Hiragi Kurumi

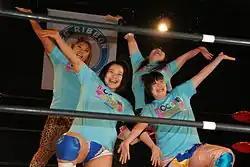
Kurumi (far right from bottom row) in January 2012 among her "Mocchiri Family" unit stablemates Dorami Nagano, Hamuko Hoshi and Mochi Miyagi

Kurumi made her professional wrestling debut at the early age of 10, working her first match for Ice Ribbon, at "New Ice Ribbon #149" from January 16, 2010, where she fell short to Chii Tomiya. She became one of the youngest champions in professional wrestling history after she defeated Tsukushi at "19 O'Clock Girls Pro Wrestling 87" on September 16, 2011 at the age of 11 to win the vacant IW19 Championship. At "RibbonMania 2019", an event which portraited the retirement of Tequila Saya, Kurumi participated in a 38-person gauntlet match, competing against notable opponents such as Ken Ohka, Munenori Sawa, Manami Toyota, Syuri and others. At "Ice Ribbon Vs. Shinjuku 2-chome", an event produced by Ice Ribbon in partnership with 666 Wrestling on November 8, 2020, Kurumi participated in a 18-man battle royal also involving Masashi Takeda, Shinobu Sugawara and Asukama, and on the same night, she unsuccessfully challenged Ram Kaicho and Koju Takeda for the Triangle Ribbon Championship in a three-way match. At "Ice Ribbon Risa Sera's 5th Produced Show" from October 24, 2020, Kurumi participated in a Ironwoman hardcore match for the FantastICE Championship also involving the champion Risa Sera and Suzu Suzuki and a few male participants such as Minoru Fujita, Yuko Miyamoto, Takashi Sasaki and Takayuki Ueki.